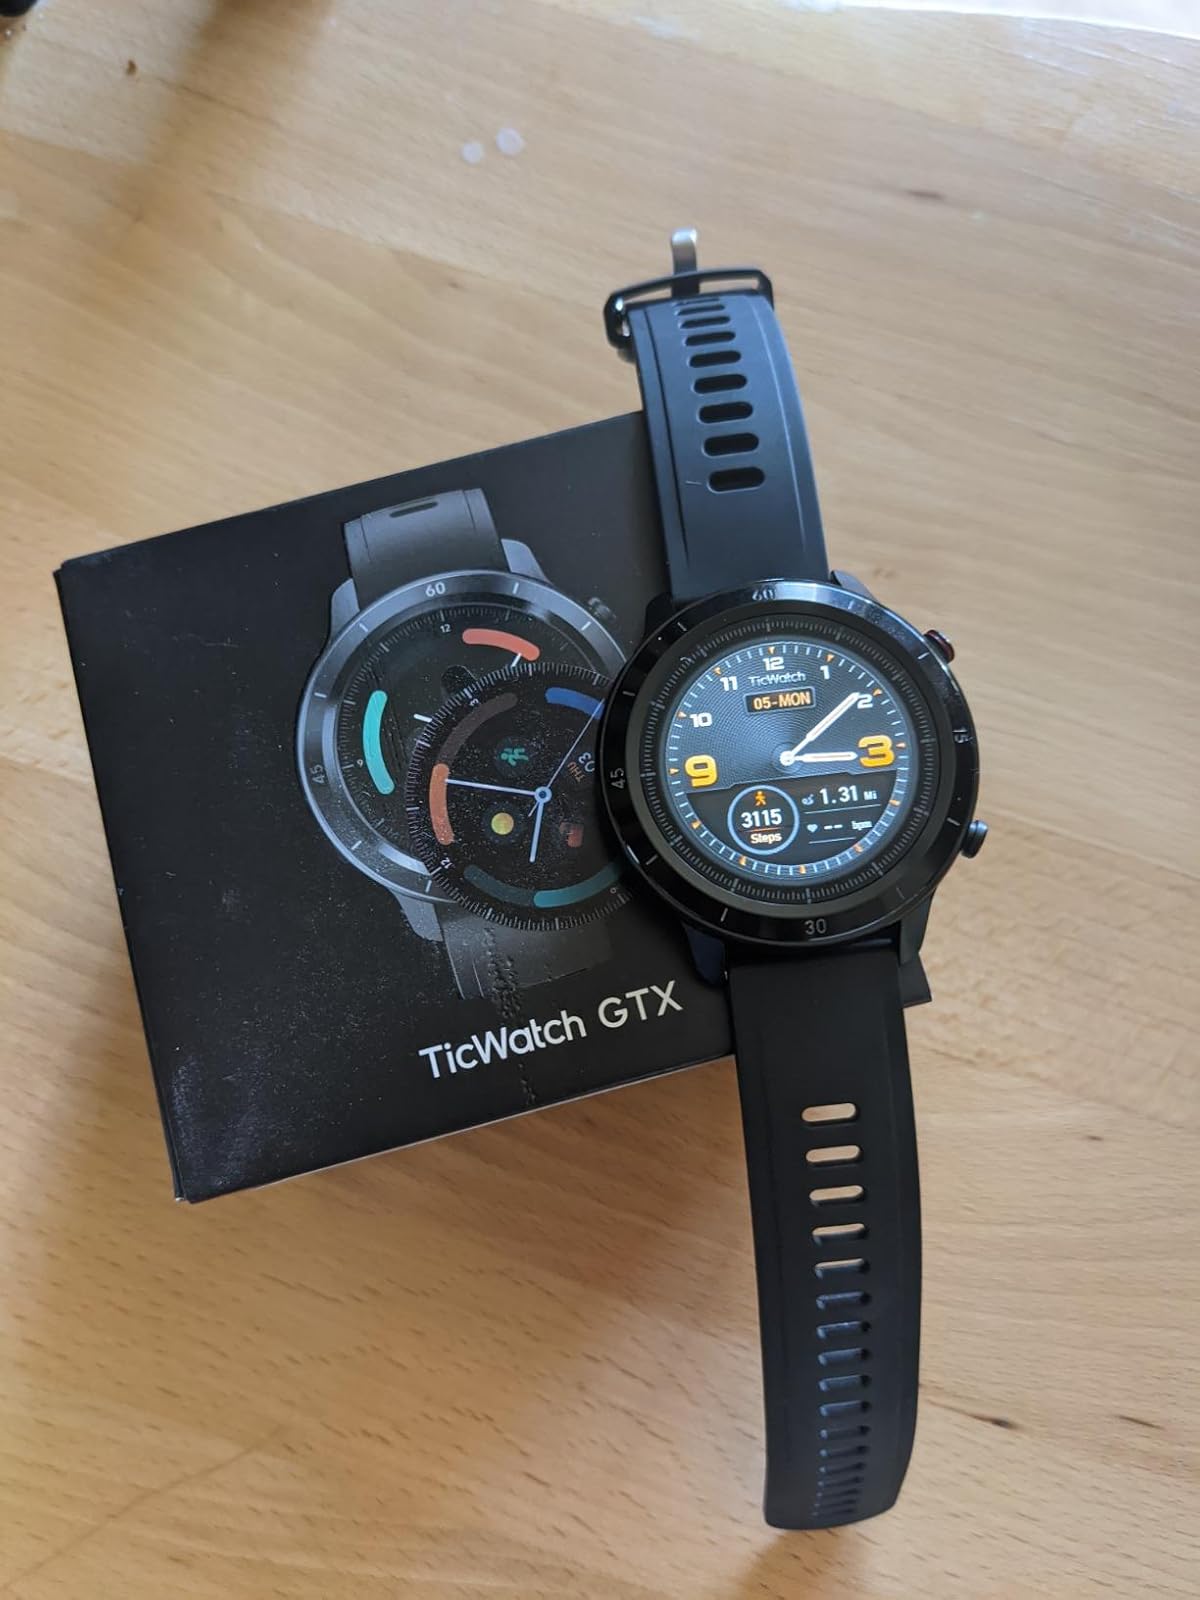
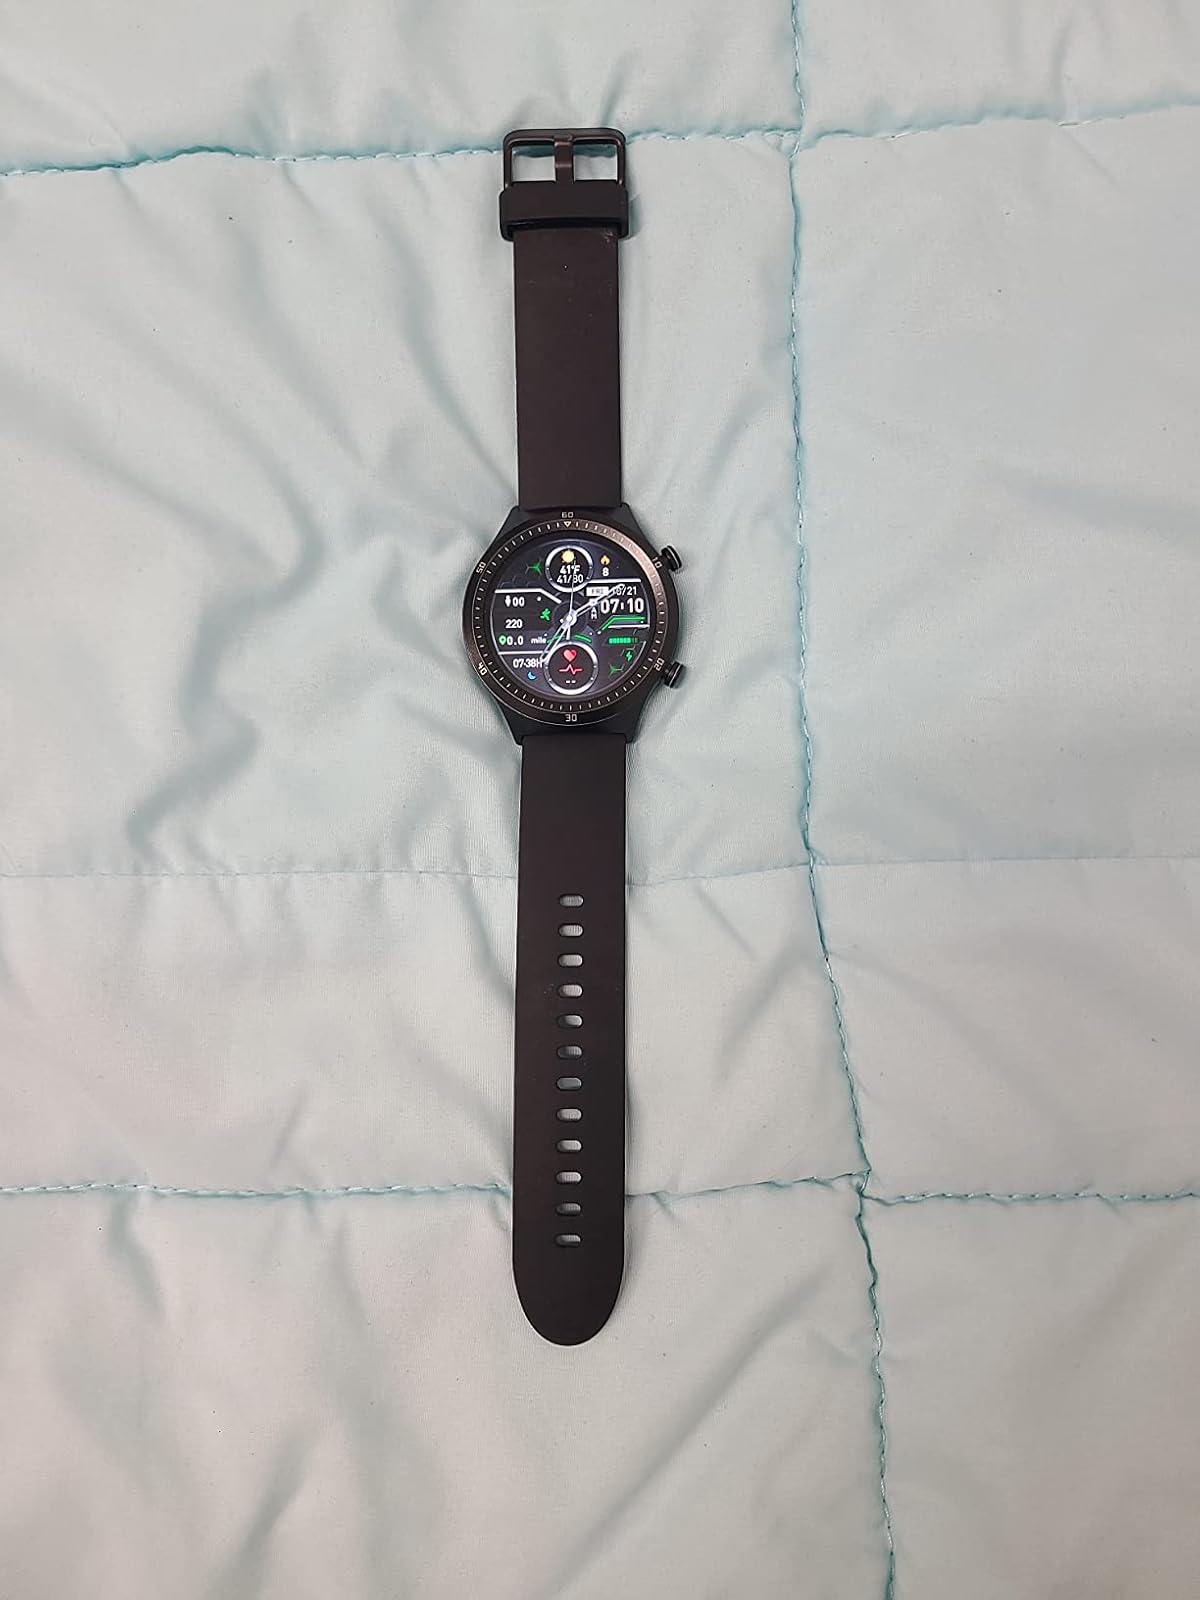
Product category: smartwatch
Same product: no